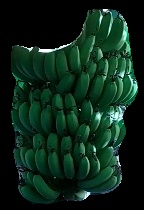
Variety: pachbale
Grade: grade1